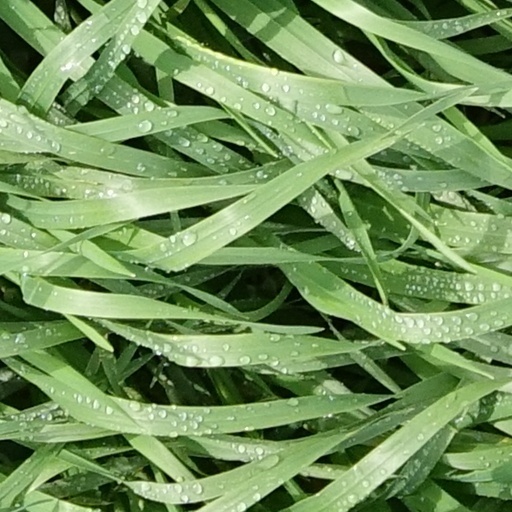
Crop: wheat